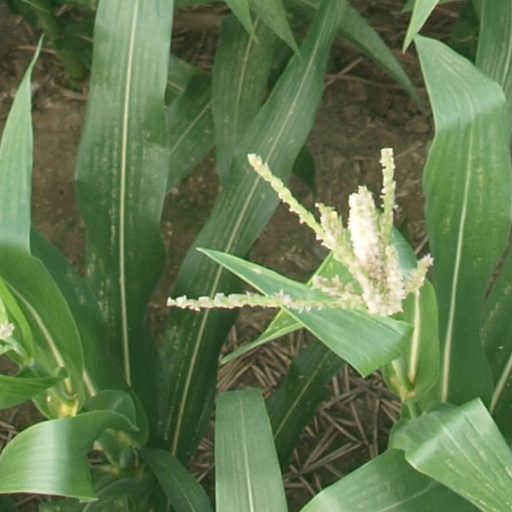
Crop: maize; corn